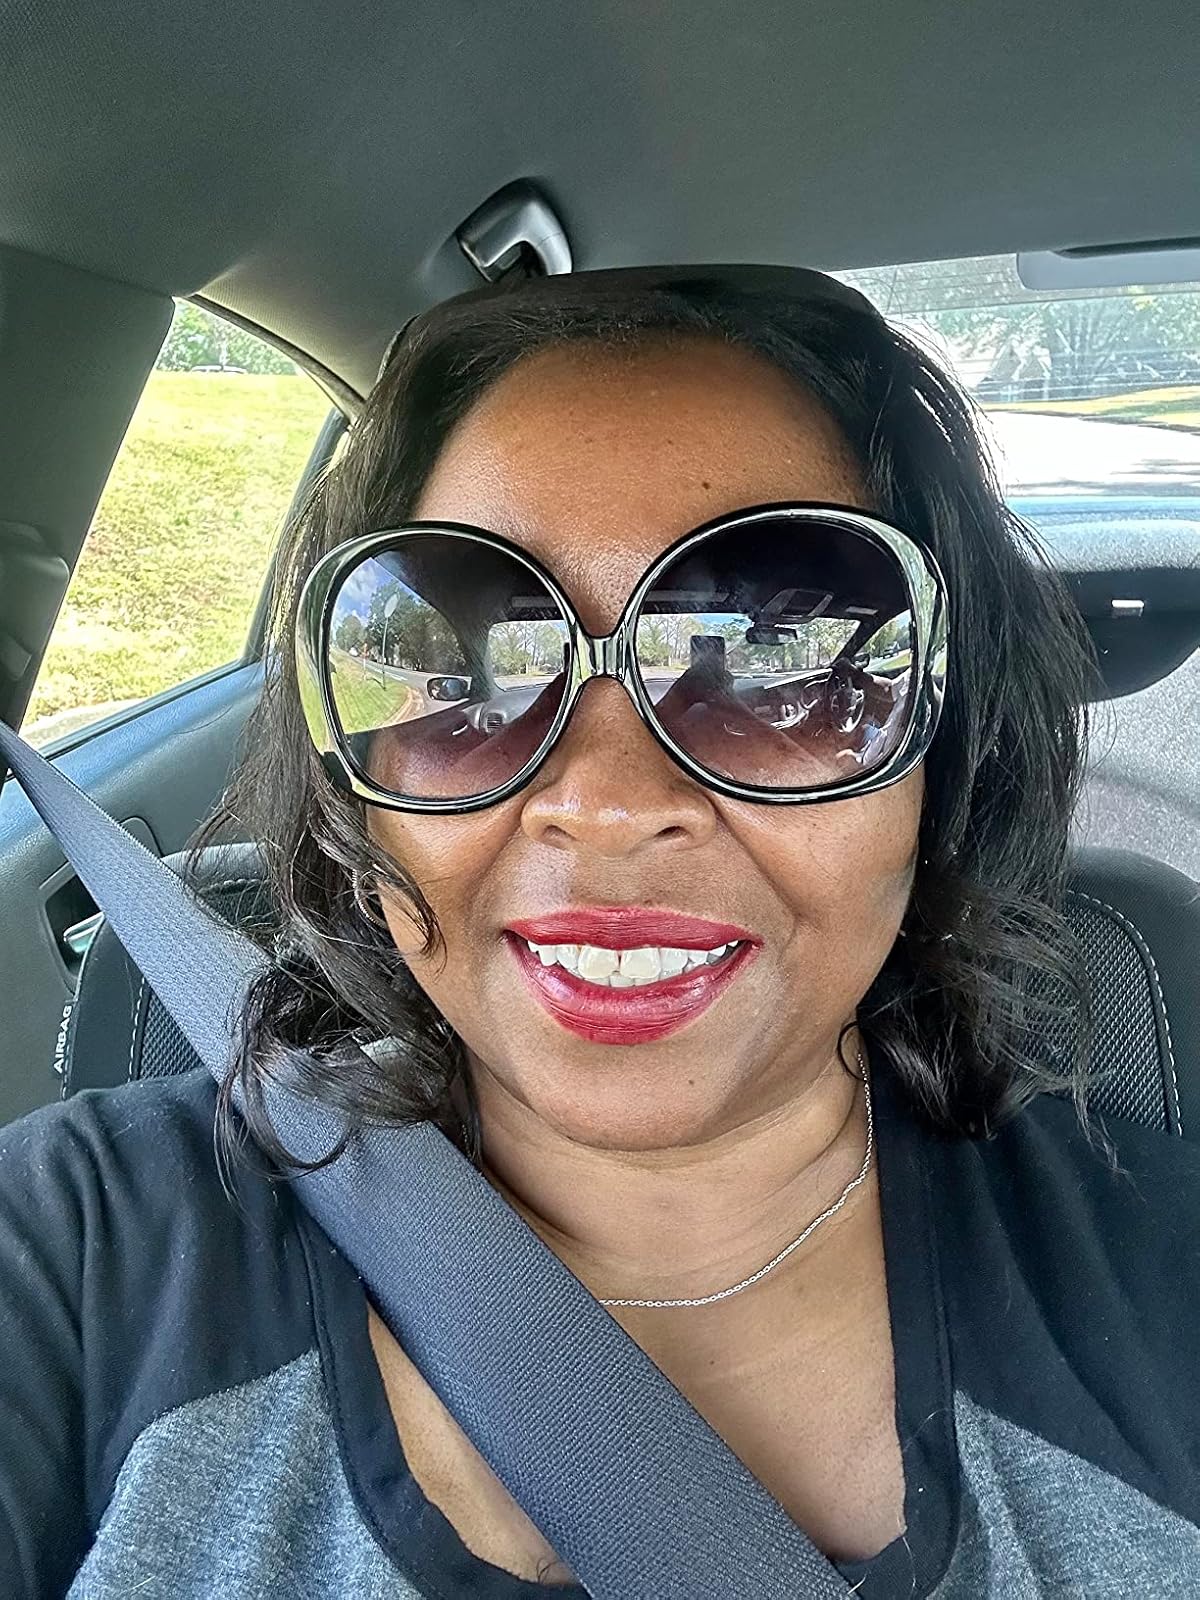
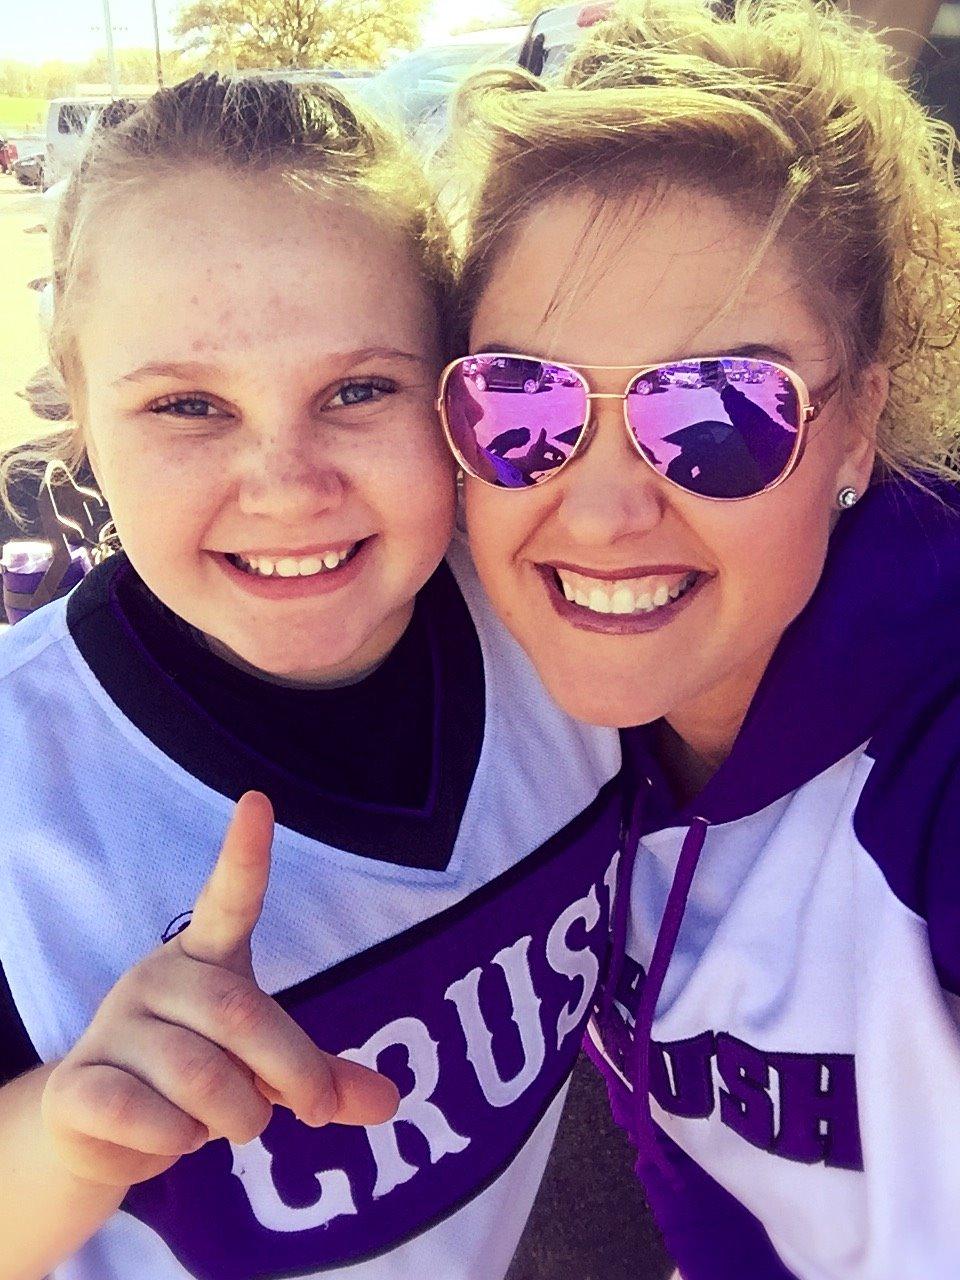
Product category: accessories_sunglasses
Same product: no